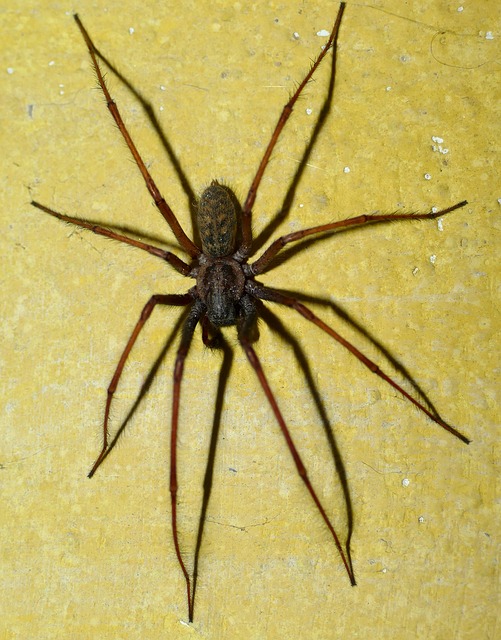
Label: spider